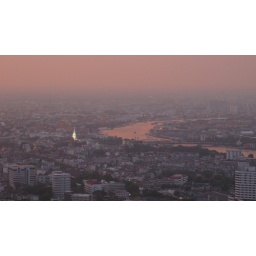
Bangkok in the early evening from the bar on the 60th floor of the State Tower.